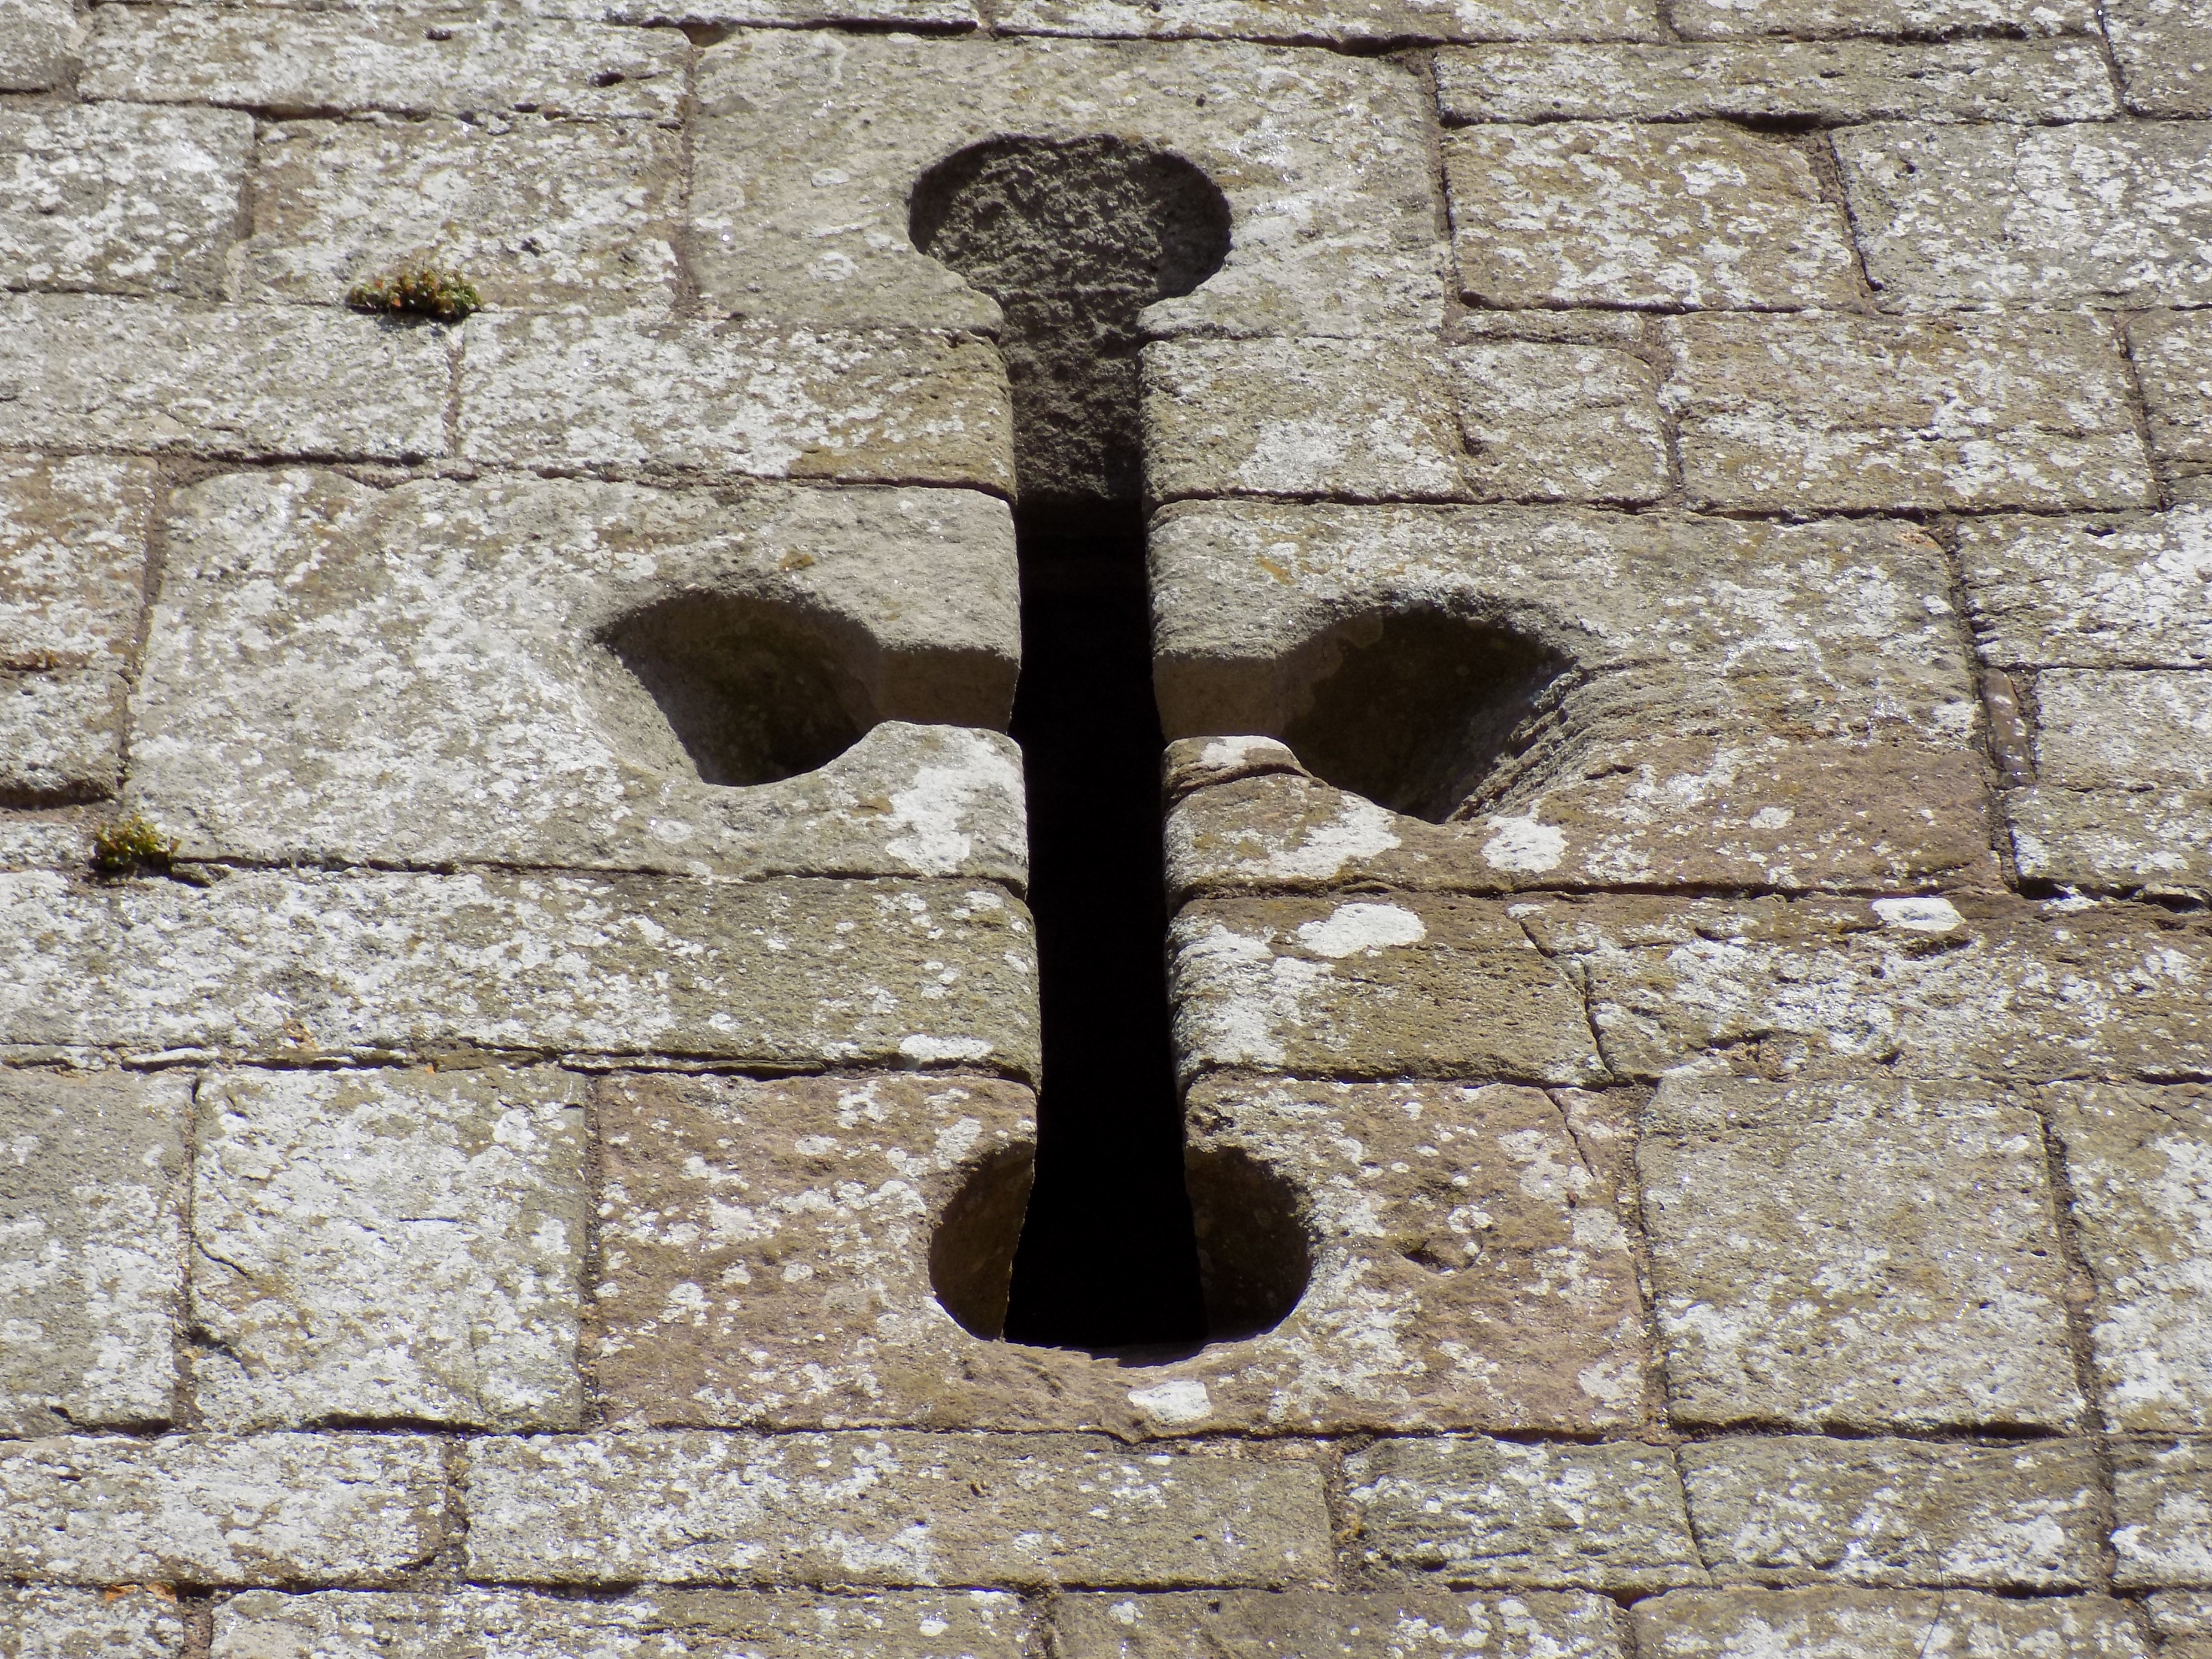
rock, architecture, structure, wood, number, wall, monument, column, symbol, castle, landmark, stone wall, historic, cross, battlement, brick, sculpture, medieval, art, temple, cannon, heritage, carving, stone carving, ancient history